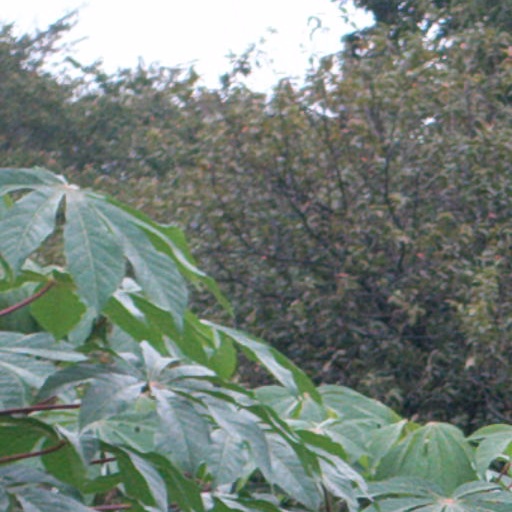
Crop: cassava